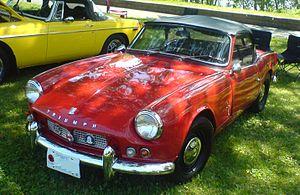
Triumph Spitfire 4 (ou Mk 1) photographiée à Ottawa (Ontario, Canada) lors de l'Ottawa British Auto Show de 2010.
La Triumph Spitfire est une automobile de type roadster à deux places et moteur 4 cylindres en ligne, construite de 1962 à 1980 par le constructeur automobile britannique Triumph, conçue par Harry Webster, et munie d’une carrosserie dessinée par Giovanni Michelotti. Prévue pour être une voiture de sport à bon marché, elle est basée sur la Triumph Herald, une petite berline. La Triumph GT6, un coupé à moteur 6 cylindres, en est dérivée.